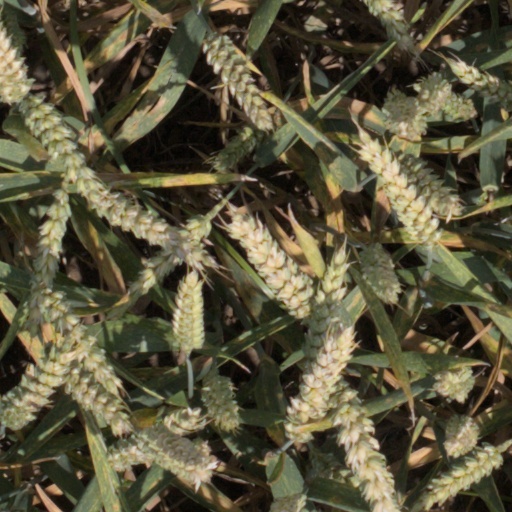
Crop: wheat